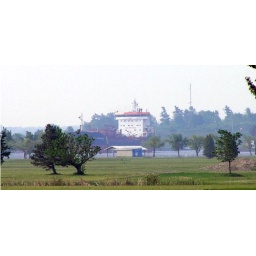
Big ship on St. Lawrence River photo cropped into rectangular photo in Picnik